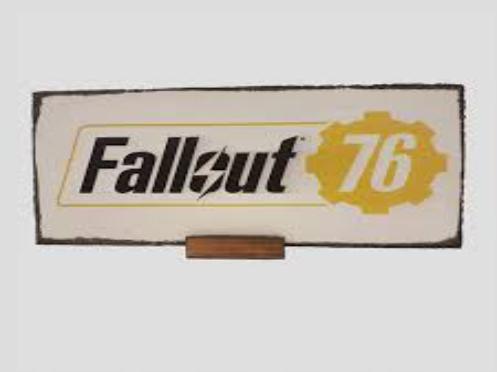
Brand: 76
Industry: Clothes